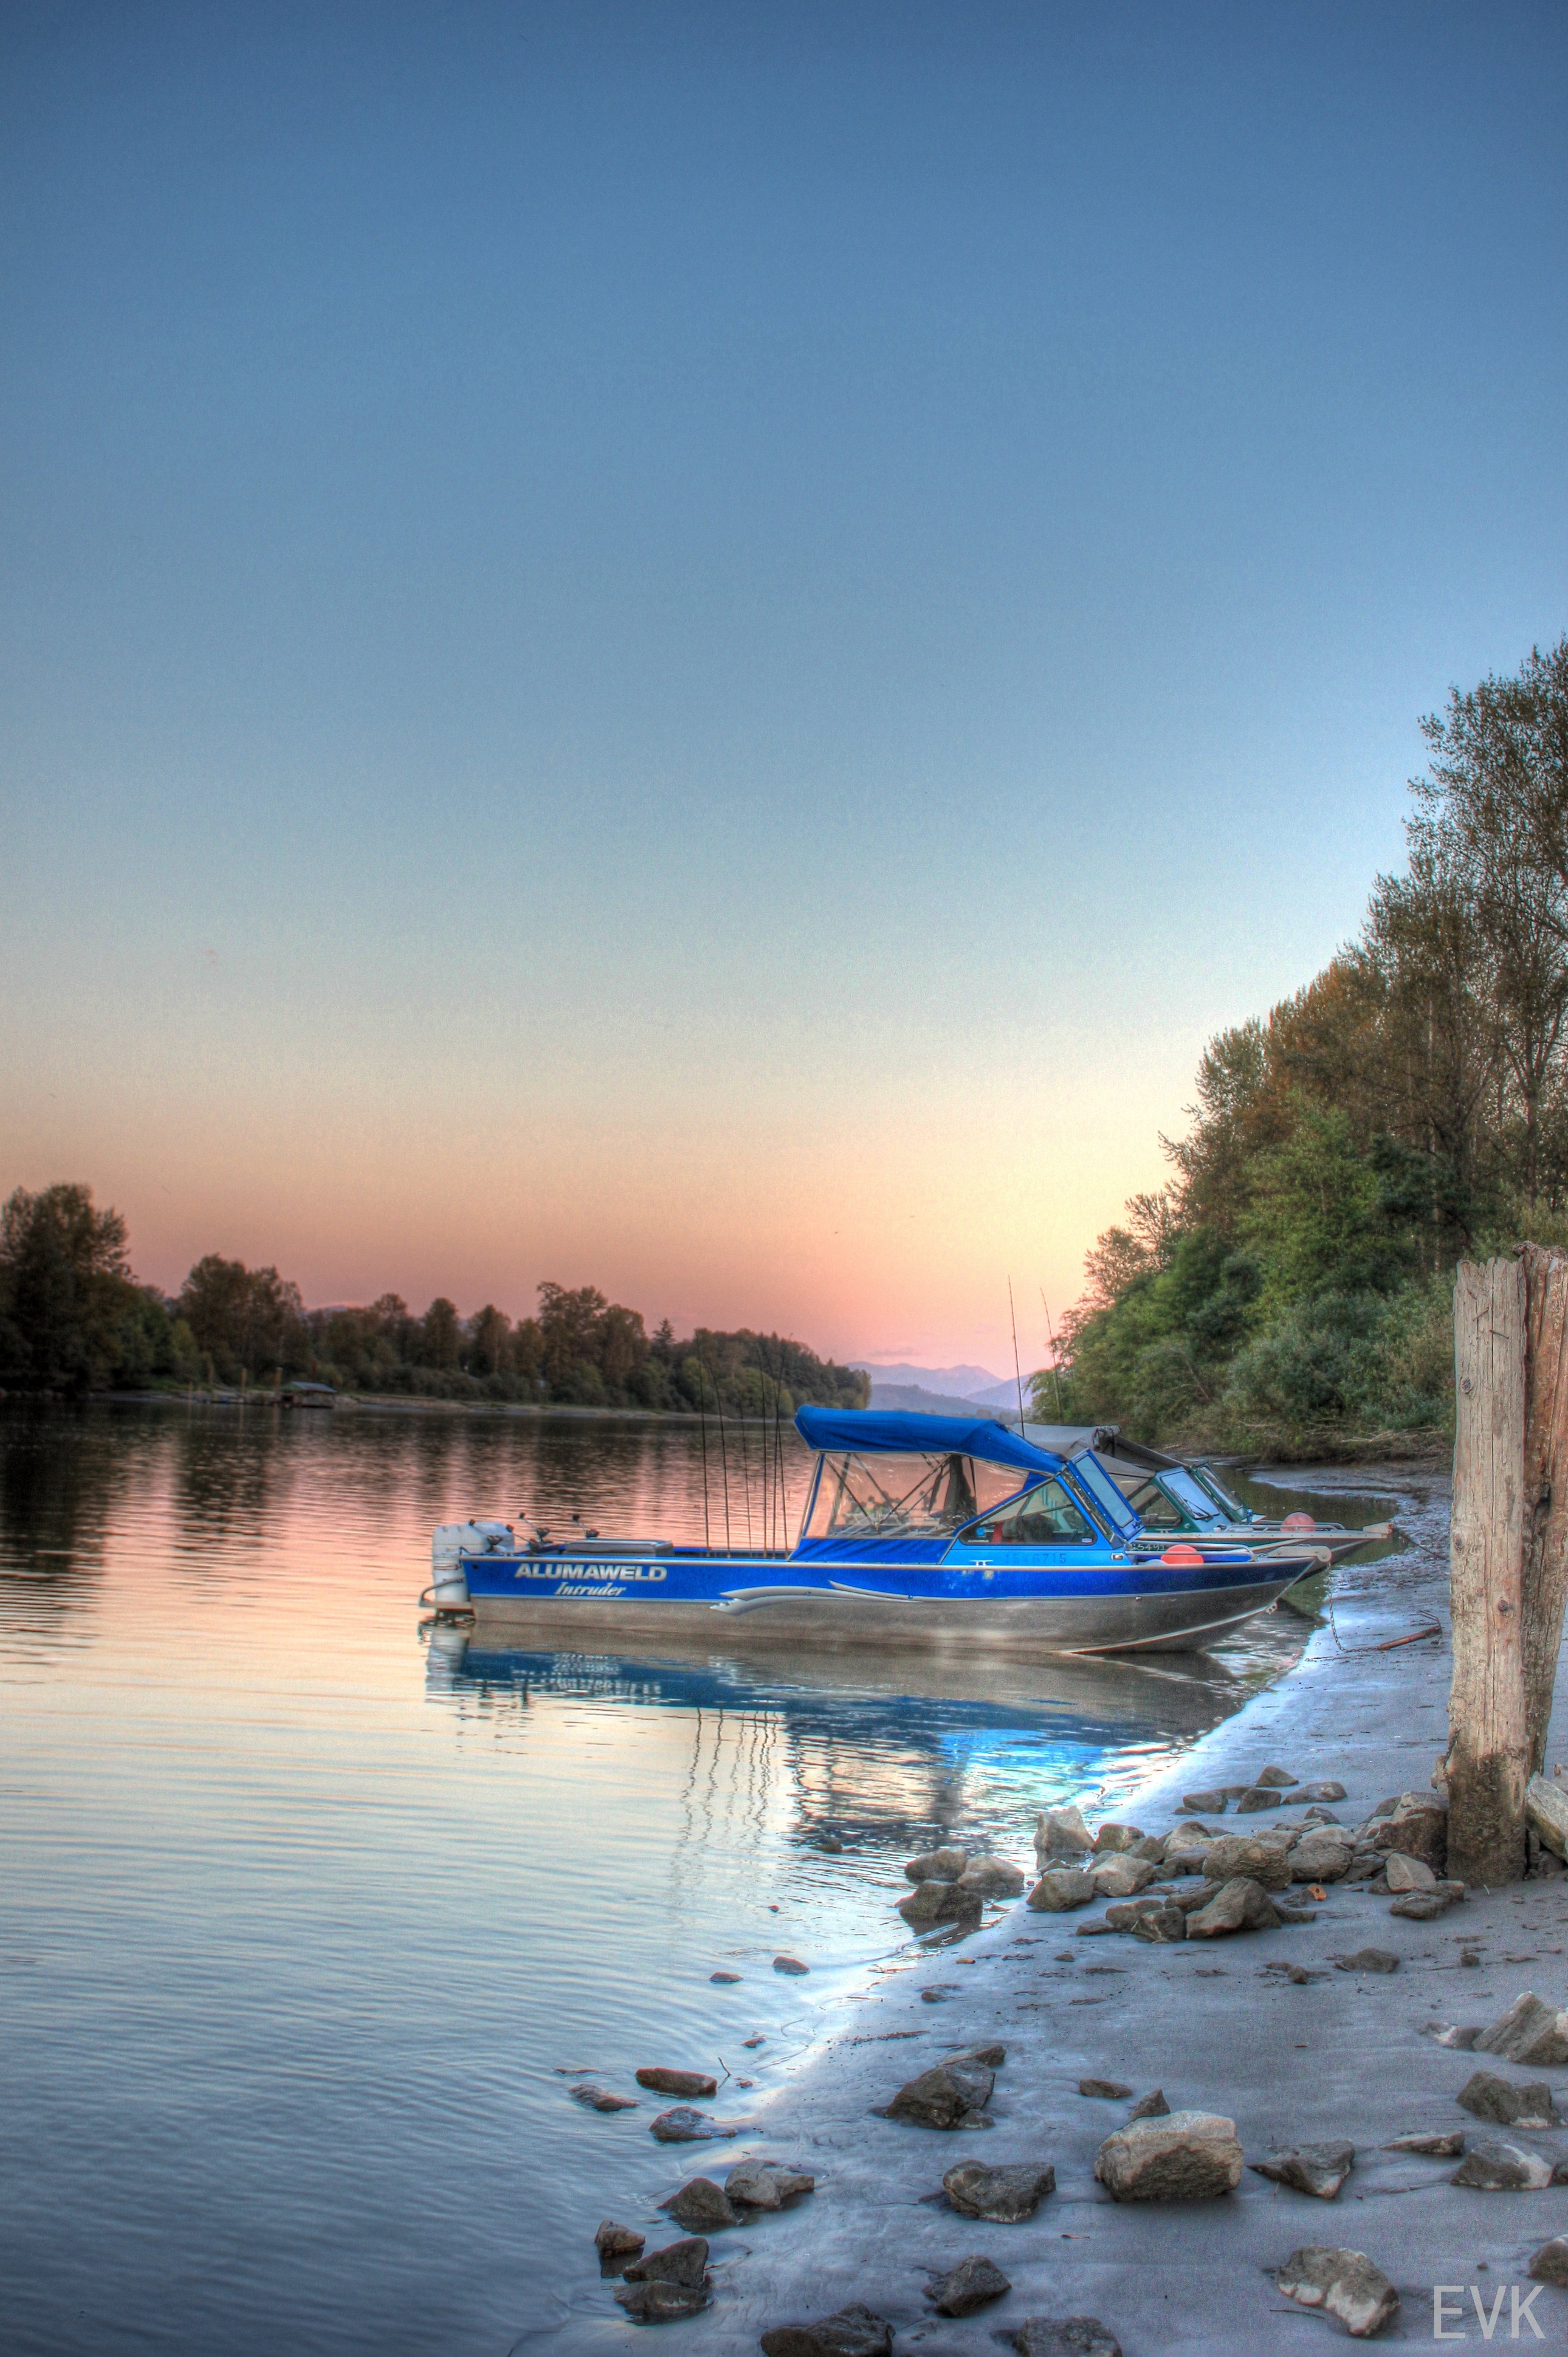
sea, water, snow, winter, cloud, sky, sunset, boat, sunlight, morning, shore, wave, lake, river, vacation, dusk, evening, reflection, vehicle, reservoir, waterway, body of water, trees, fraser